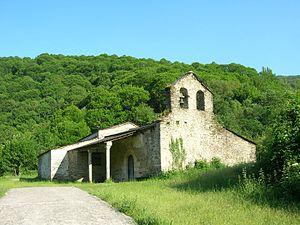
Folgoso do Courel en galicien, ou Folgoso de Caurel en castillan, est une commune espagnole de la comarque de Quiroga dans la province de Lugo, communauté autonome de Galice, dans le nord-ouest de l'Espagne.